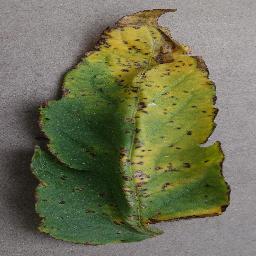
Label: Tomato___Bacterial_spot